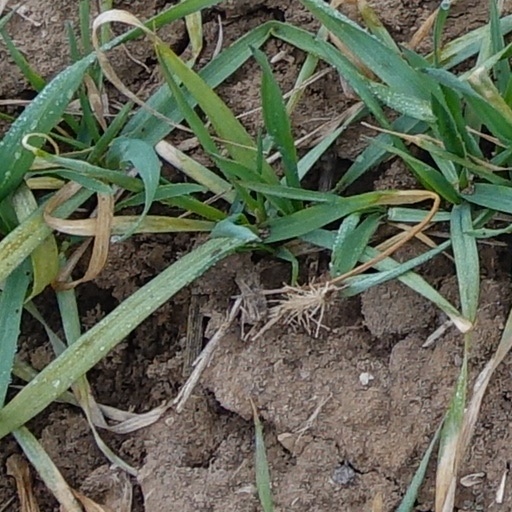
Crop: wheat